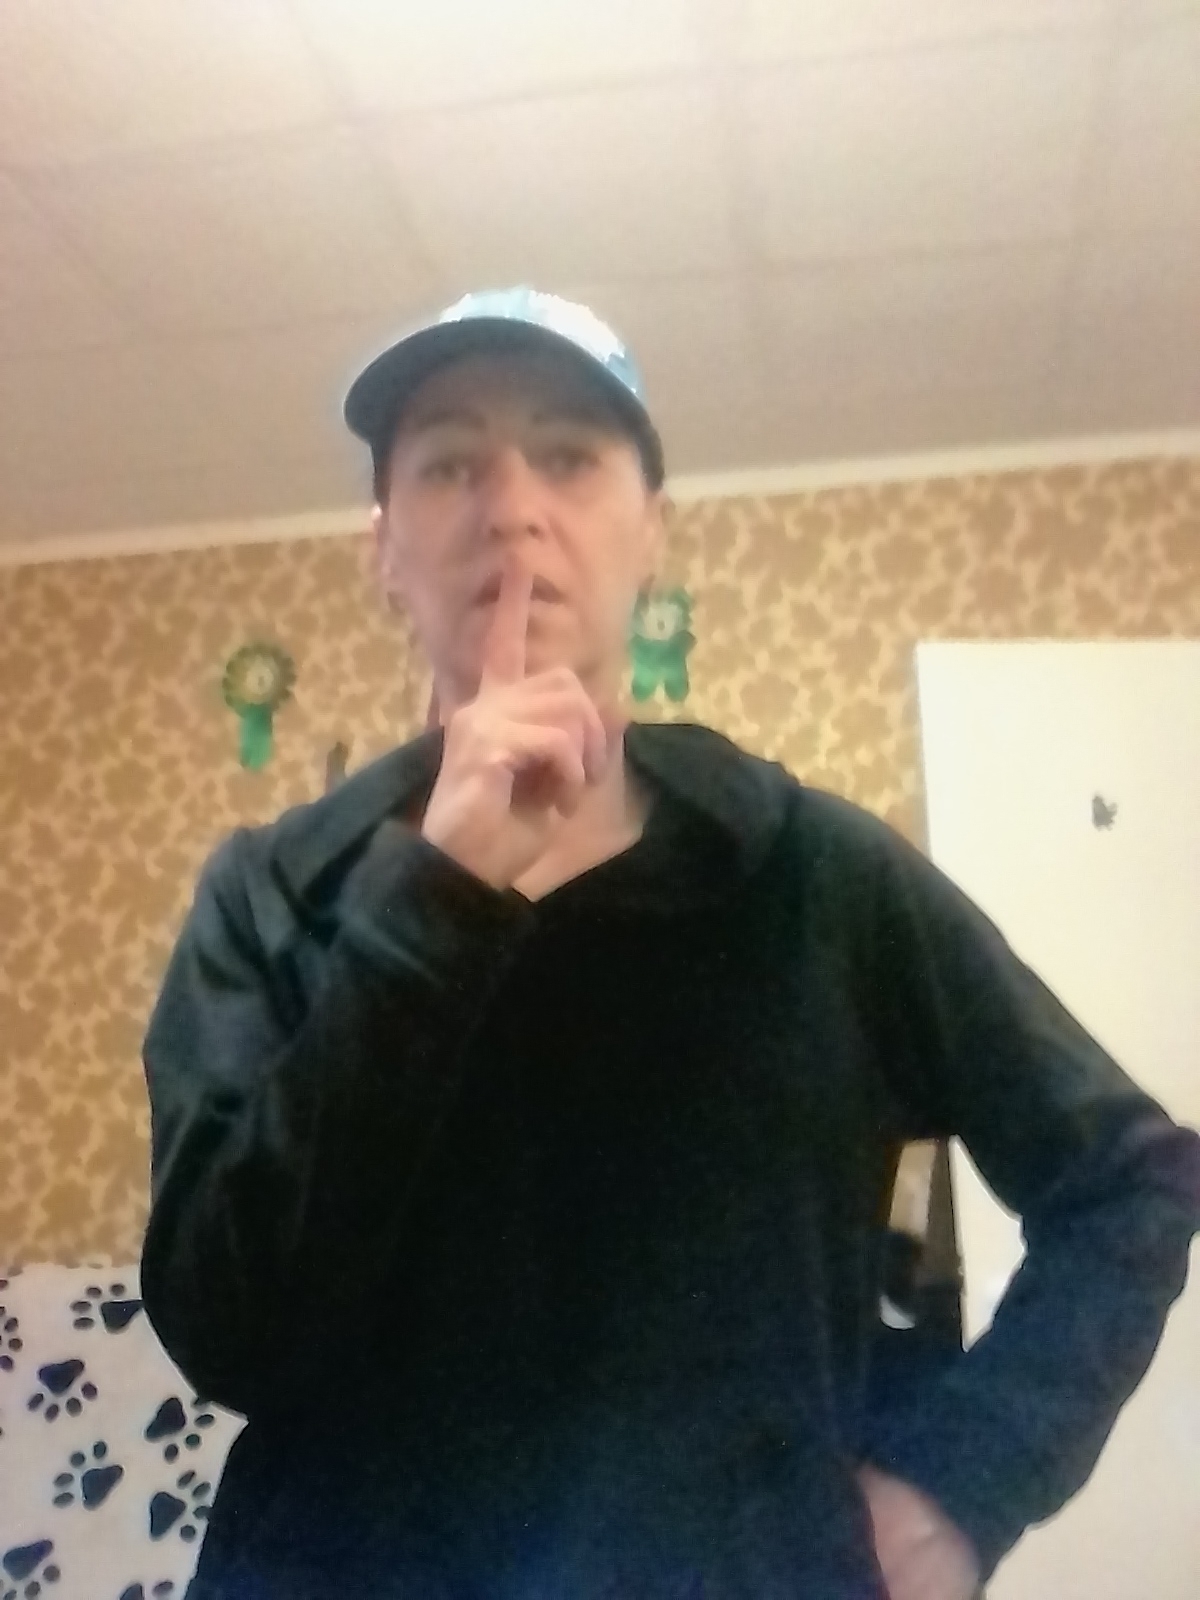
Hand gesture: mute